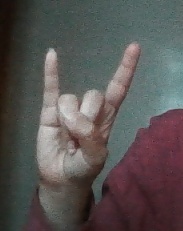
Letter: la